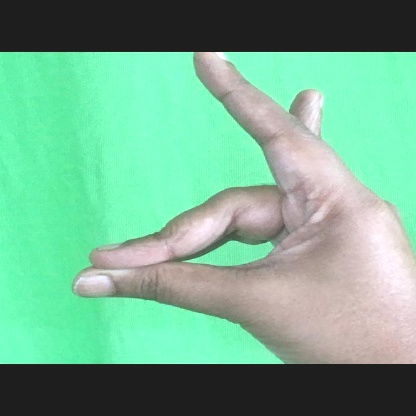
Mudra: Simhamukham